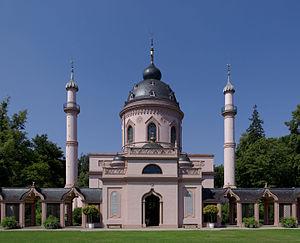
Le château de Schwetzingen est un ancien palais princier à Schwetzingen en Allemagne situé dans le Land de Bade-Wurtemberg, à proximité des villes de Heidelberg et Mannheim.